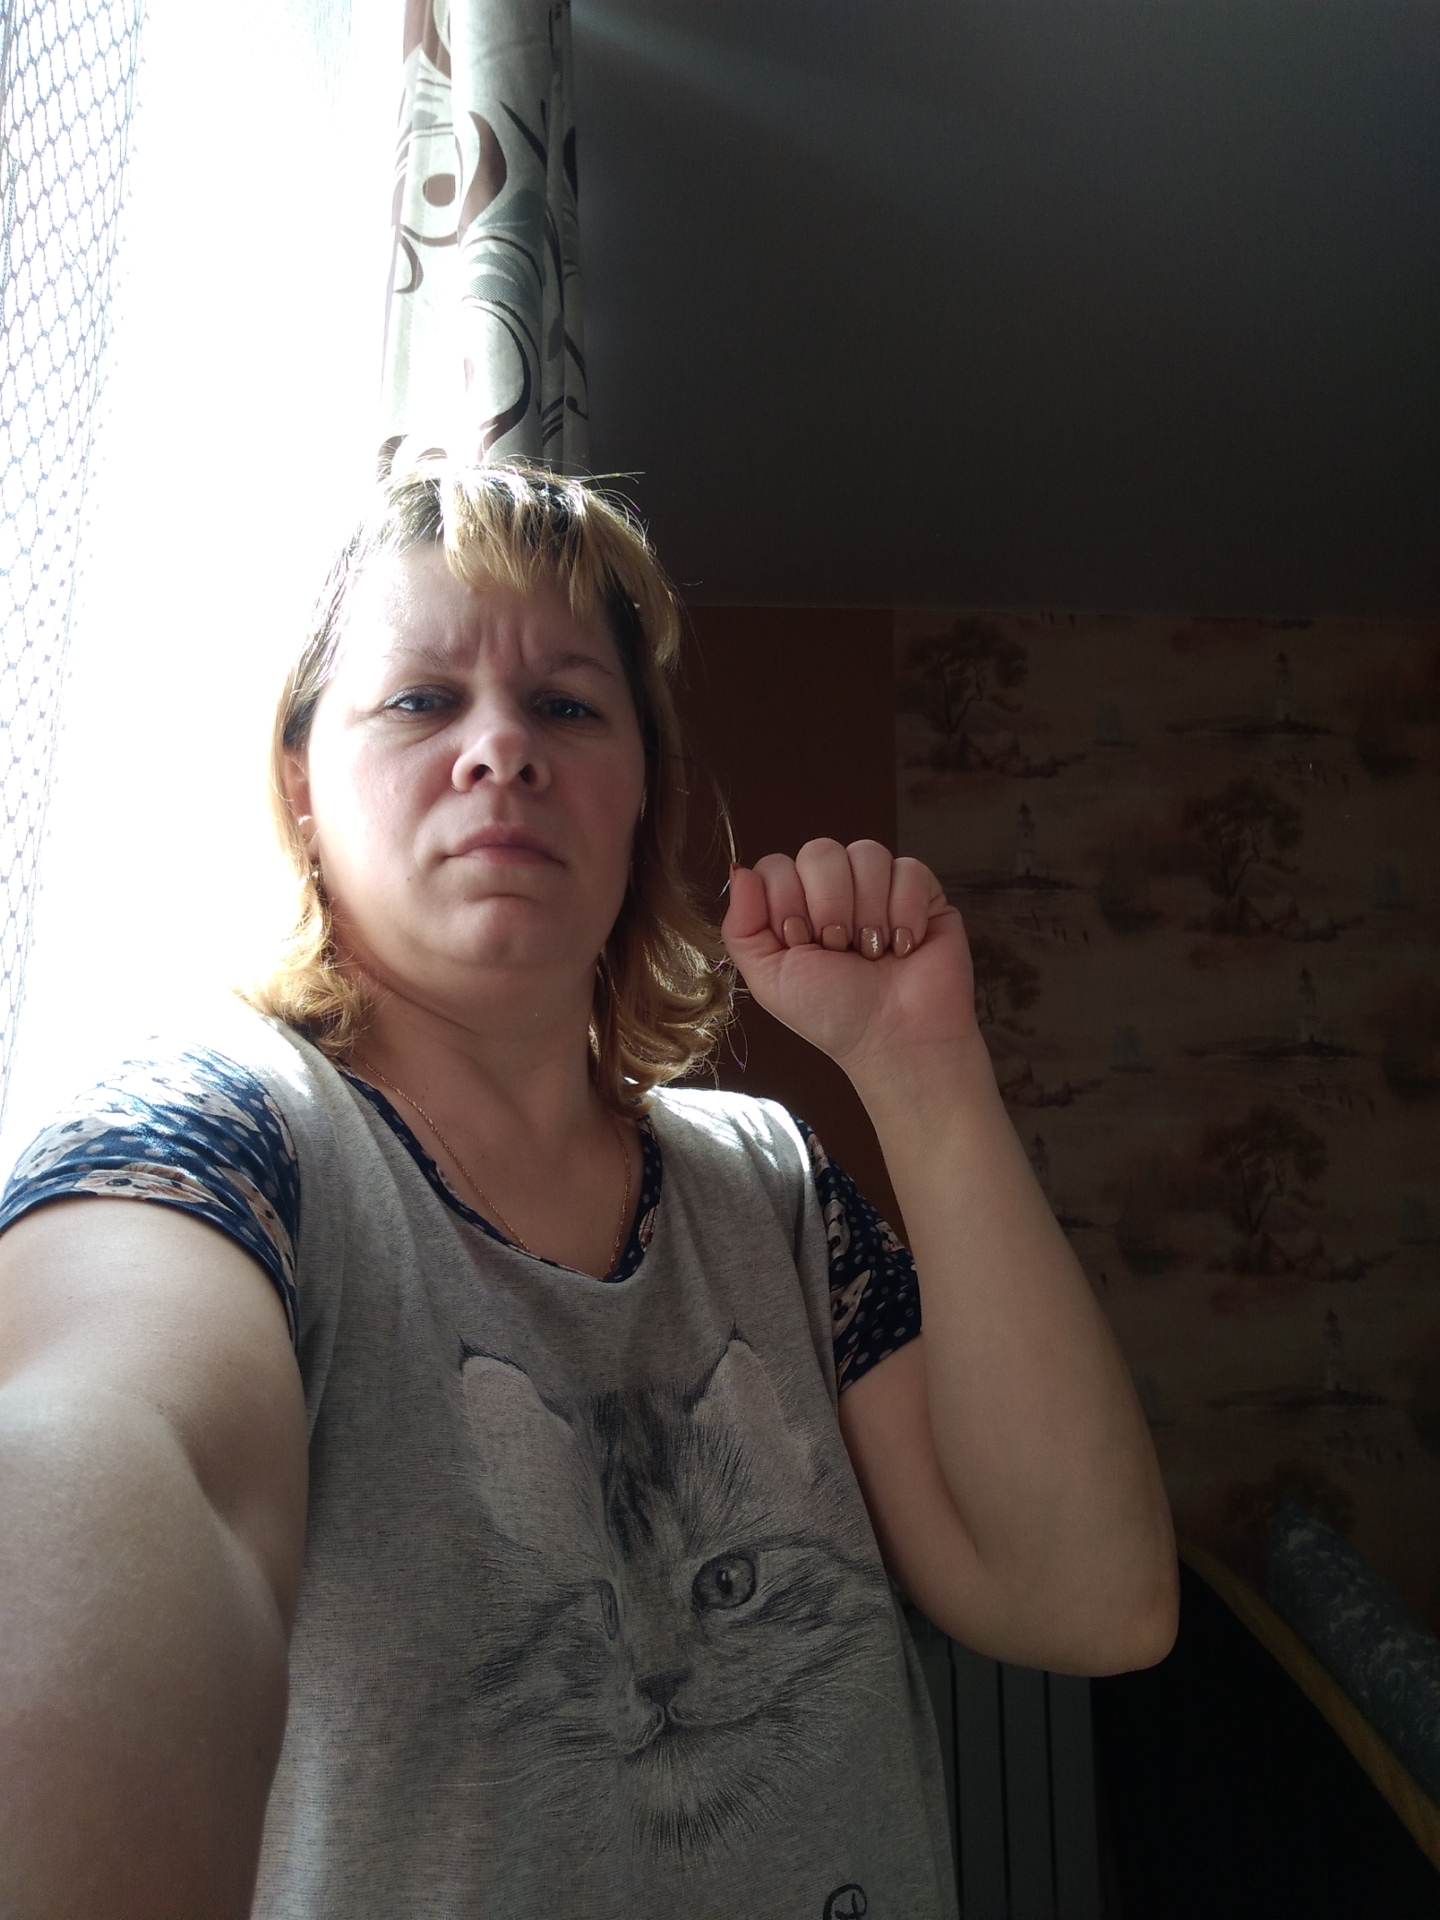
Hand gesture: fist